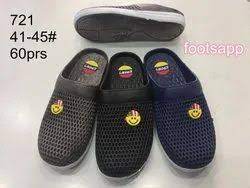
Label: Clog